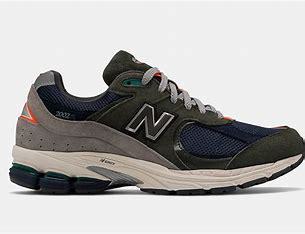
Brand: New
Model: Balance 2002R